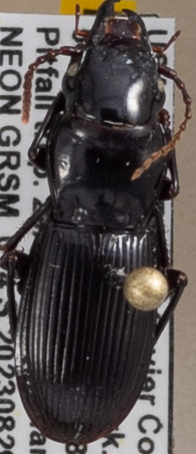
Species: Pterostichus acutipes acutipes
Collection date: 2023-08-29
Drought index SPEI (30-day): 1.962
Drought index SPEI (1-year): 0.17
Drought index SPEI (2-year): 0.612